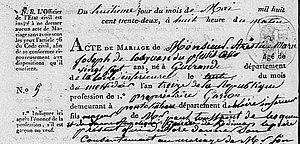
Acte de mariage d'Aristide Marie Joseph de Lesquen du Plessis-Casso
La famille de Lesquen est une famille subsistante de la noblesse française, d'extraction féodale, originaire de Bretagne. Sa filiation est suivie depuis 1346. Elle a été admise à l'ANF en 1934.